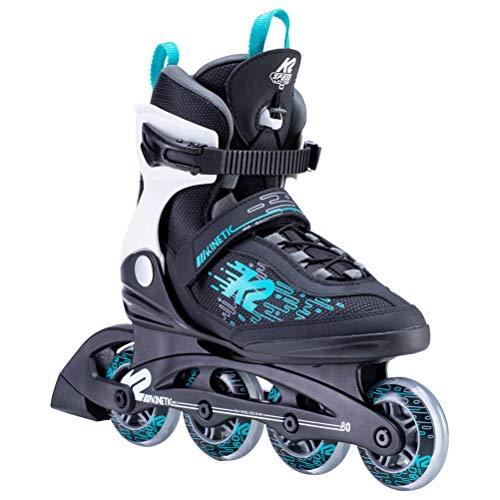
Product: K2 Skate Women's Kinetic 80 Pro Inline Skate
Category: Sports & Outdoors | Outdoor Recreation | Skates, Skateboards & Scooters | Inline & Roller Skating | Inline Skates
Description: Great Condition.
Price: $99.95
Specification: Product Dimensions:         4.9 x 21.8 x 14.8 inches    |Shipping Weight: 32.2 pounds (View shipping rates and policies)|ASIN: B07Y2Q9MJ9|Item model number: I200200801